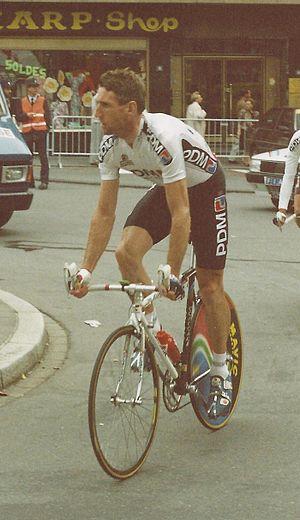
SEAN KELLY